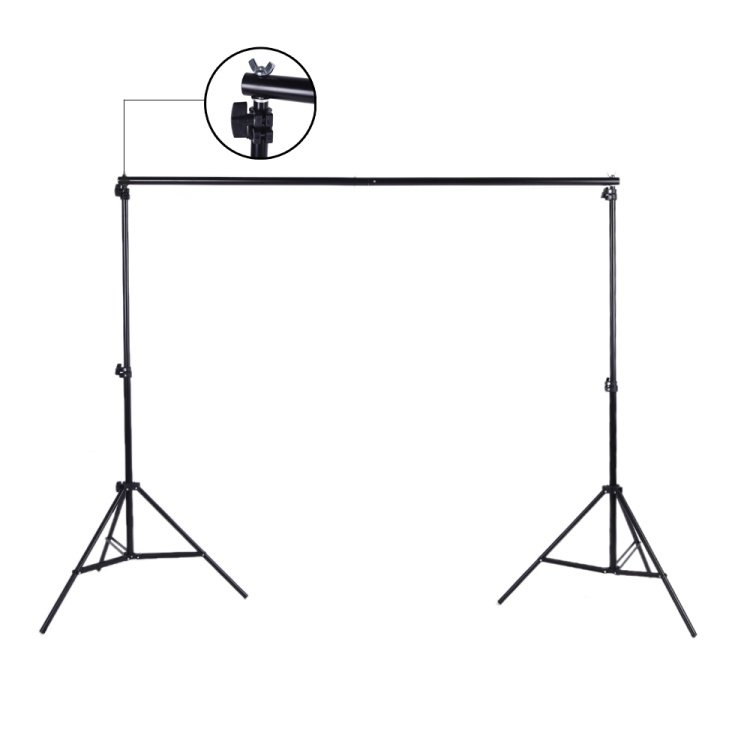
200 * 300cm Photo Studio Background Support Backdrop Crossbar Kit
Brand: SUNSKY
Model Number:Background Support Stand Kit Package:Yes Features: 1. This stand is constructed from aluminum alloy and has a three stage adjustable shaft and rubber feet, giving it exceptional strength for heavy duty work. 2. This stand has a expand height of 200cm. 3. Two-section separate telescopic crossbars can adjust width from 1.5m to 3m / 4.9ft to 9.8ft easily. 4. Folding frame design for freewill lighting position setting and easier storage. 5. With Moveable Clamp Teeth to Hold Backdrop or Other Items tightly. 6. This stand can use as a light stand independently. Specifications: 1. Material: Aluminum 2. Height: up to 2m / 6.6ft 3. Width: up to 3m / 9.8ft 4. Package size: 85.5 * 17 * 11cm / 33.7 * 6.7 * 4.3in 5. Package weight: 3080g / 6.79LB Package List: 1 * Crossbar Set 2 * Stands
Category: Cameras & Optics > Photography > Lighting & Studio > Studio Stands & Mounts